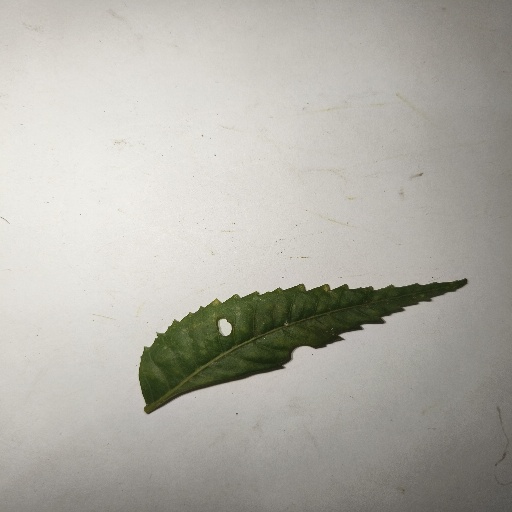
Species: Neem
Leaf condition: Shot Hole Leaf